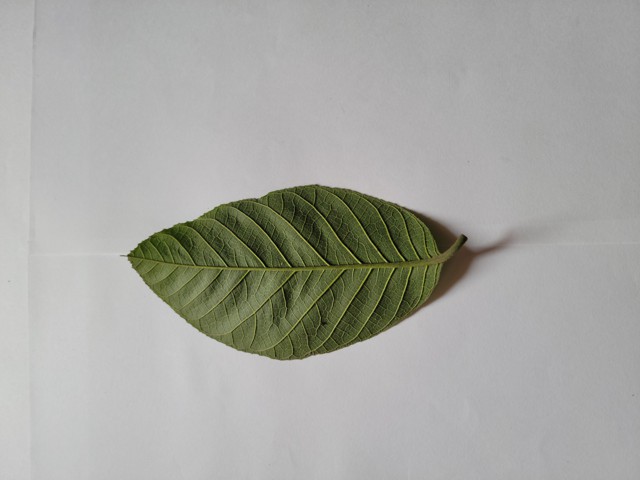
Plant: chapalish